Reuil-sur-Brêche

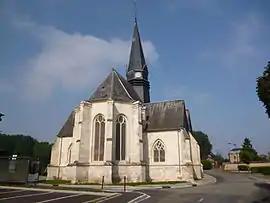
The church in Reuil-sur-Brêche

Reuil-sur-Brêche is a commune in the Oise department in northern France.